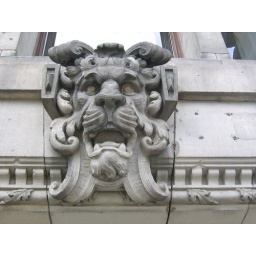
lion over door